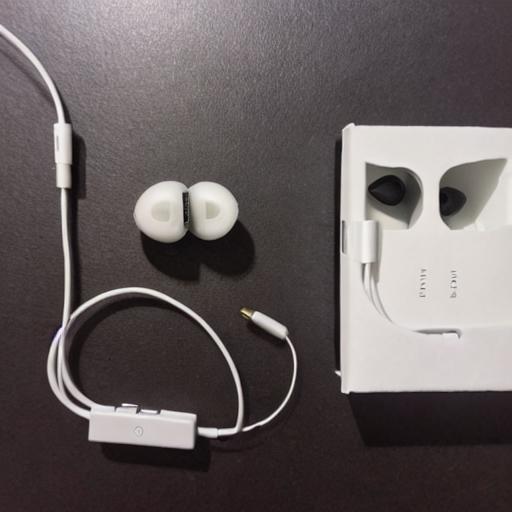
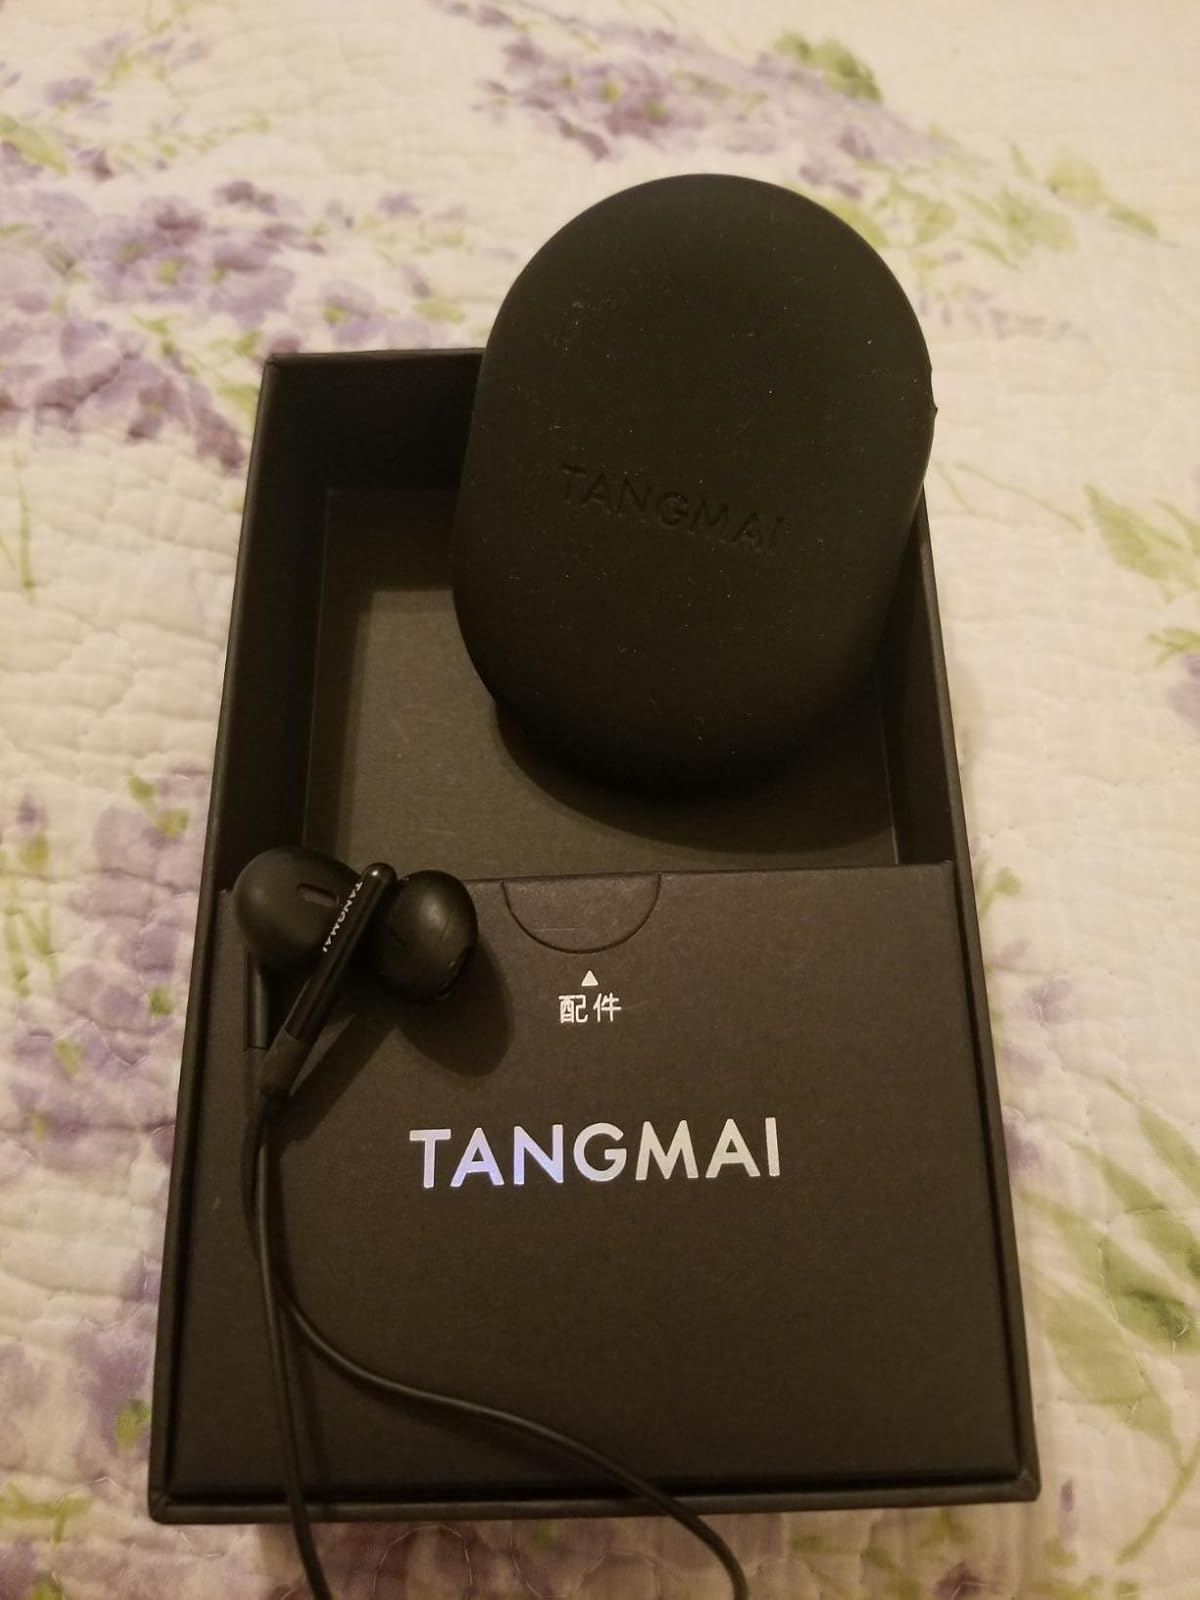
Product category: earbuds
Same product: no